Patriarchal bargain

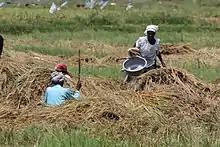
An irrigation scheme in Kenya

In the original article, Deniz Kandiyoti examines patriarchal bargains in the "classic patriarchy" of the Middle East, South Asia, and East Asia, and a polygynous system in Sub-Saharan Africa. The latter is presented as one end of a continuum at which women retain a relatively high level of autonomy by participating individually in rice-growing schemes and trade. As a result of the men's dependence on women's labour, concessions are made in the form of wages and land.